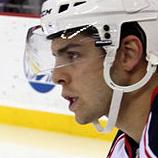
Age: 21